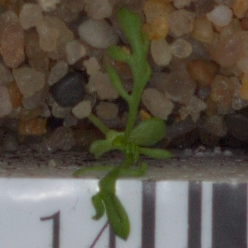
Label: scentless_mayweed